Postage stamps and postal history of Japan

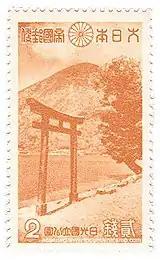
The National Parks series

1935 saw the first New Year's stamp, issued at the end of the year to pay postage on New Year's cards. It depicted Mount Fuji, as did the first of a long-running series of national parks issues, appearing in 1936.